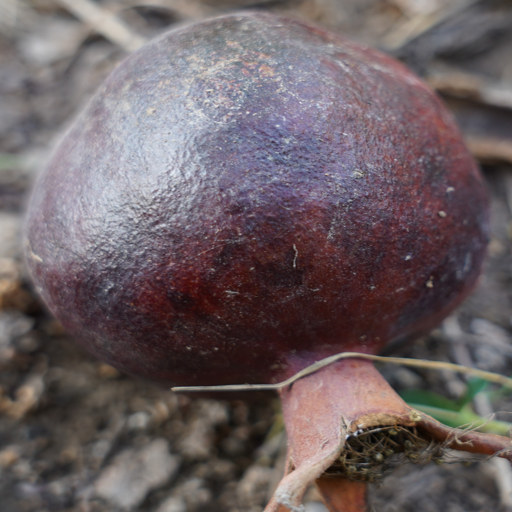
Label: Colletotrichum spp